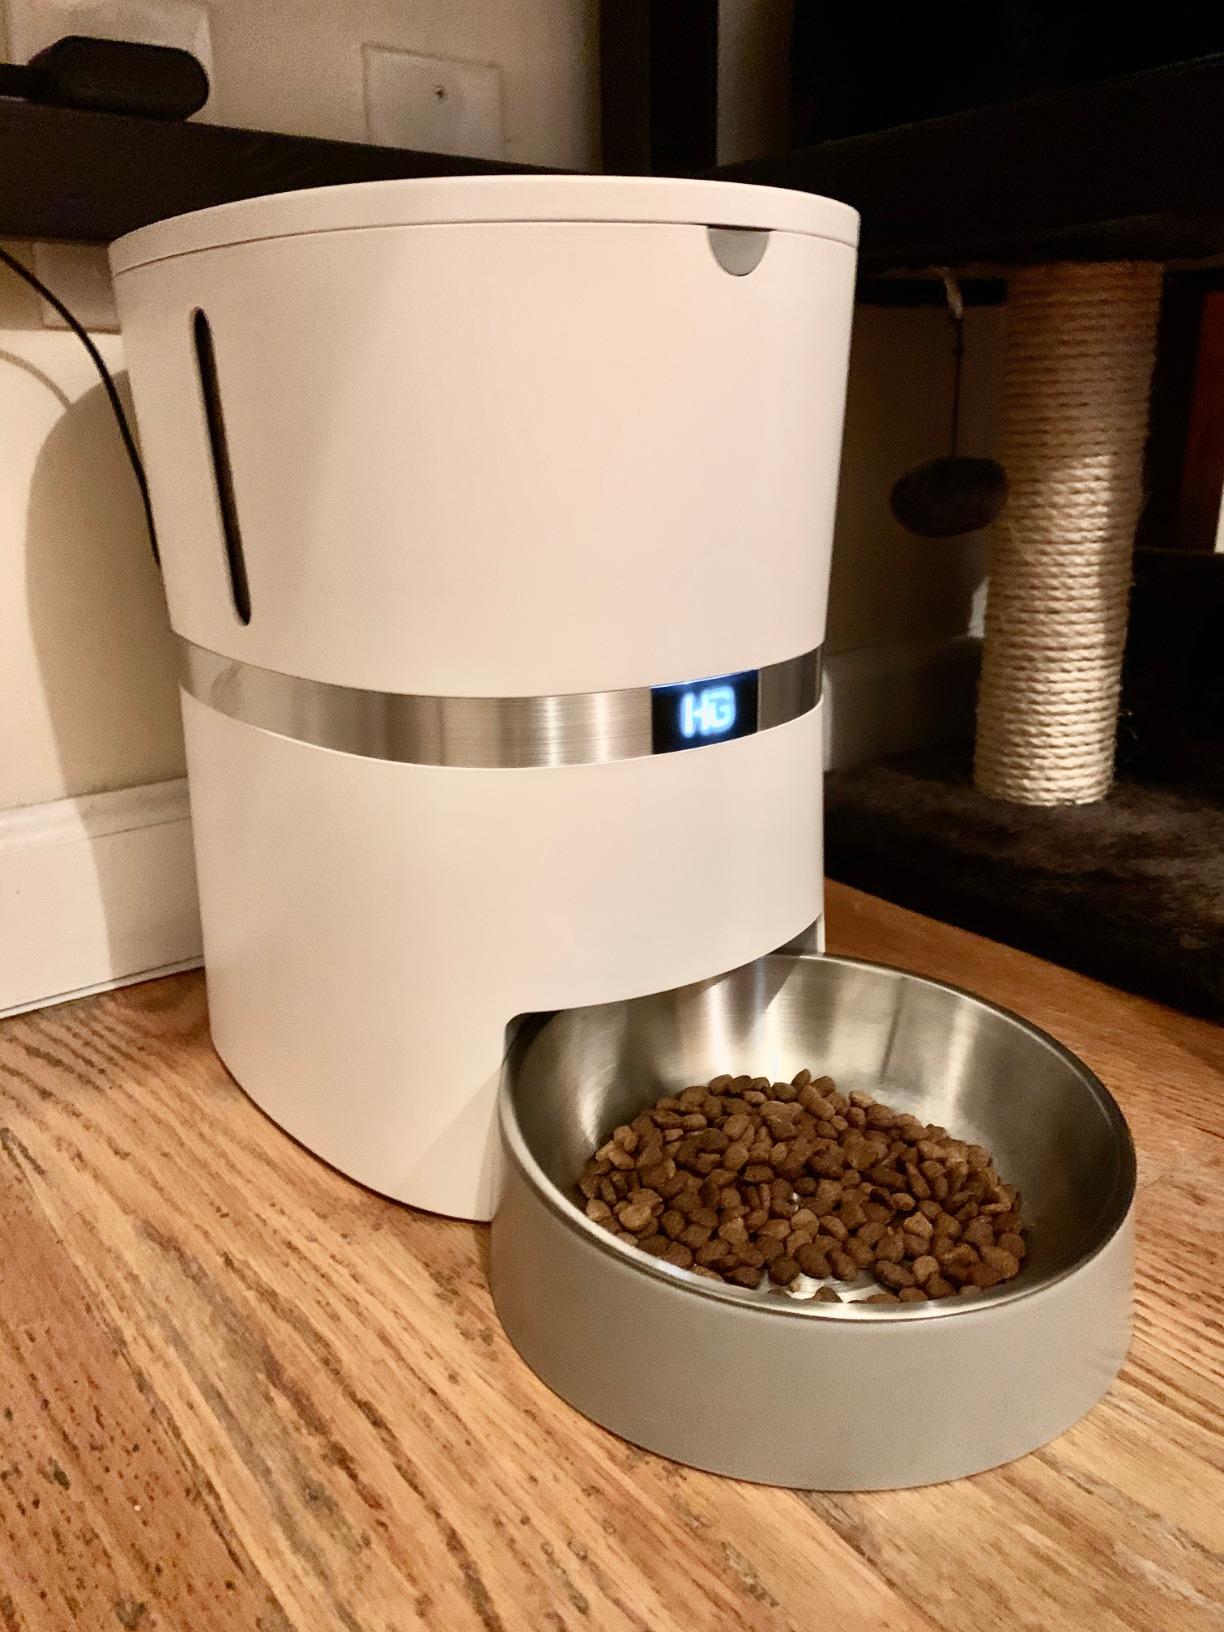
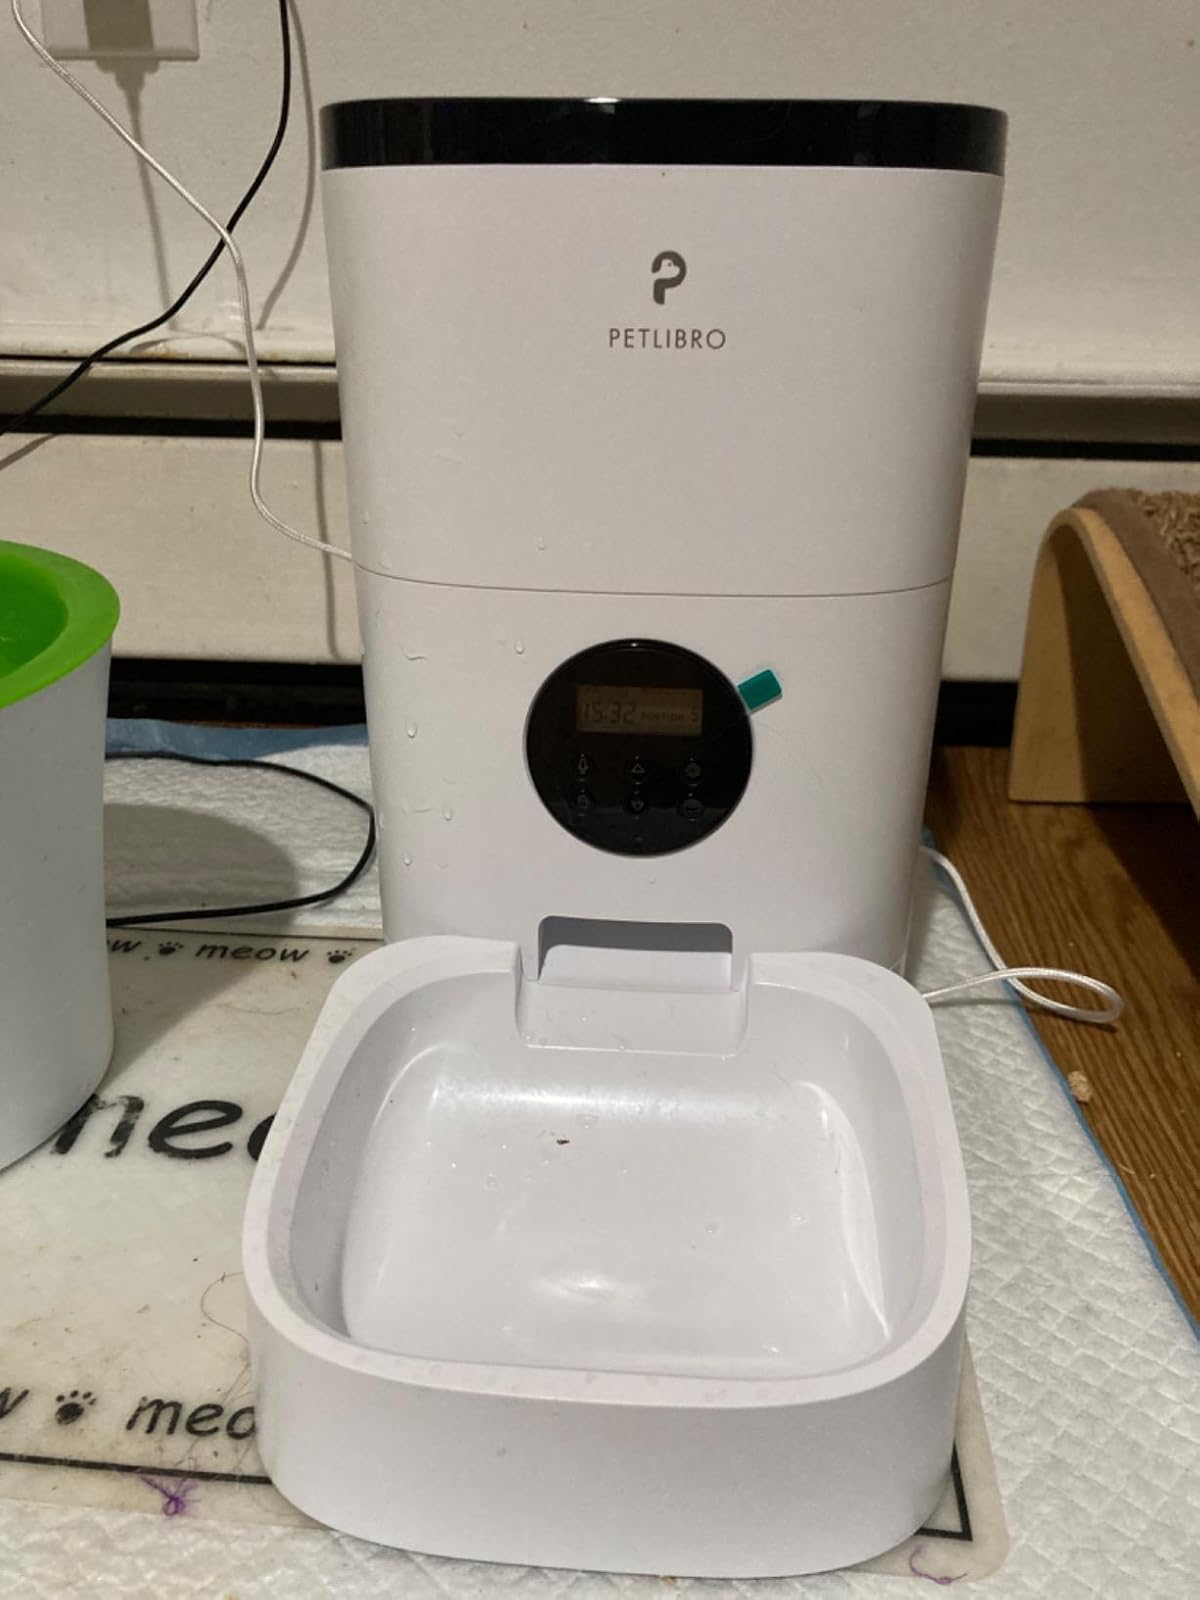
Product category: items_feeder
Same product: no